Officers Row, Fort Vancouver Barracks

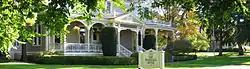
The Marshall House, built in 1886

Officers Row, a part of the Vancouver National Historic Reserve Historic District, is a congregation of 21 of the former homes of U.S. military officers stationed at the Vancouver Barracks in Vancouver, Washington. The oldest of the homes, named the Grant House (after Ulysses S. Grant, who was stationed at the barracks as a Captain at that time but never lived in the house), dates from 1846, and the last edifice was constructed in 1906. In the 1970s a grassroots campaign to refurbish the dilapidated properties began to appear, and the site was added to the National Register of Historic Places in 1974. In 1980, the U.S. Army declared it a surplus, and it was henceforth deeded to the city for one dollar. A $10.9 million rehabilitation effort proceeded in 1987. Today these homes have been fully restored, and now house several commercial and 34 residential rental spaces.